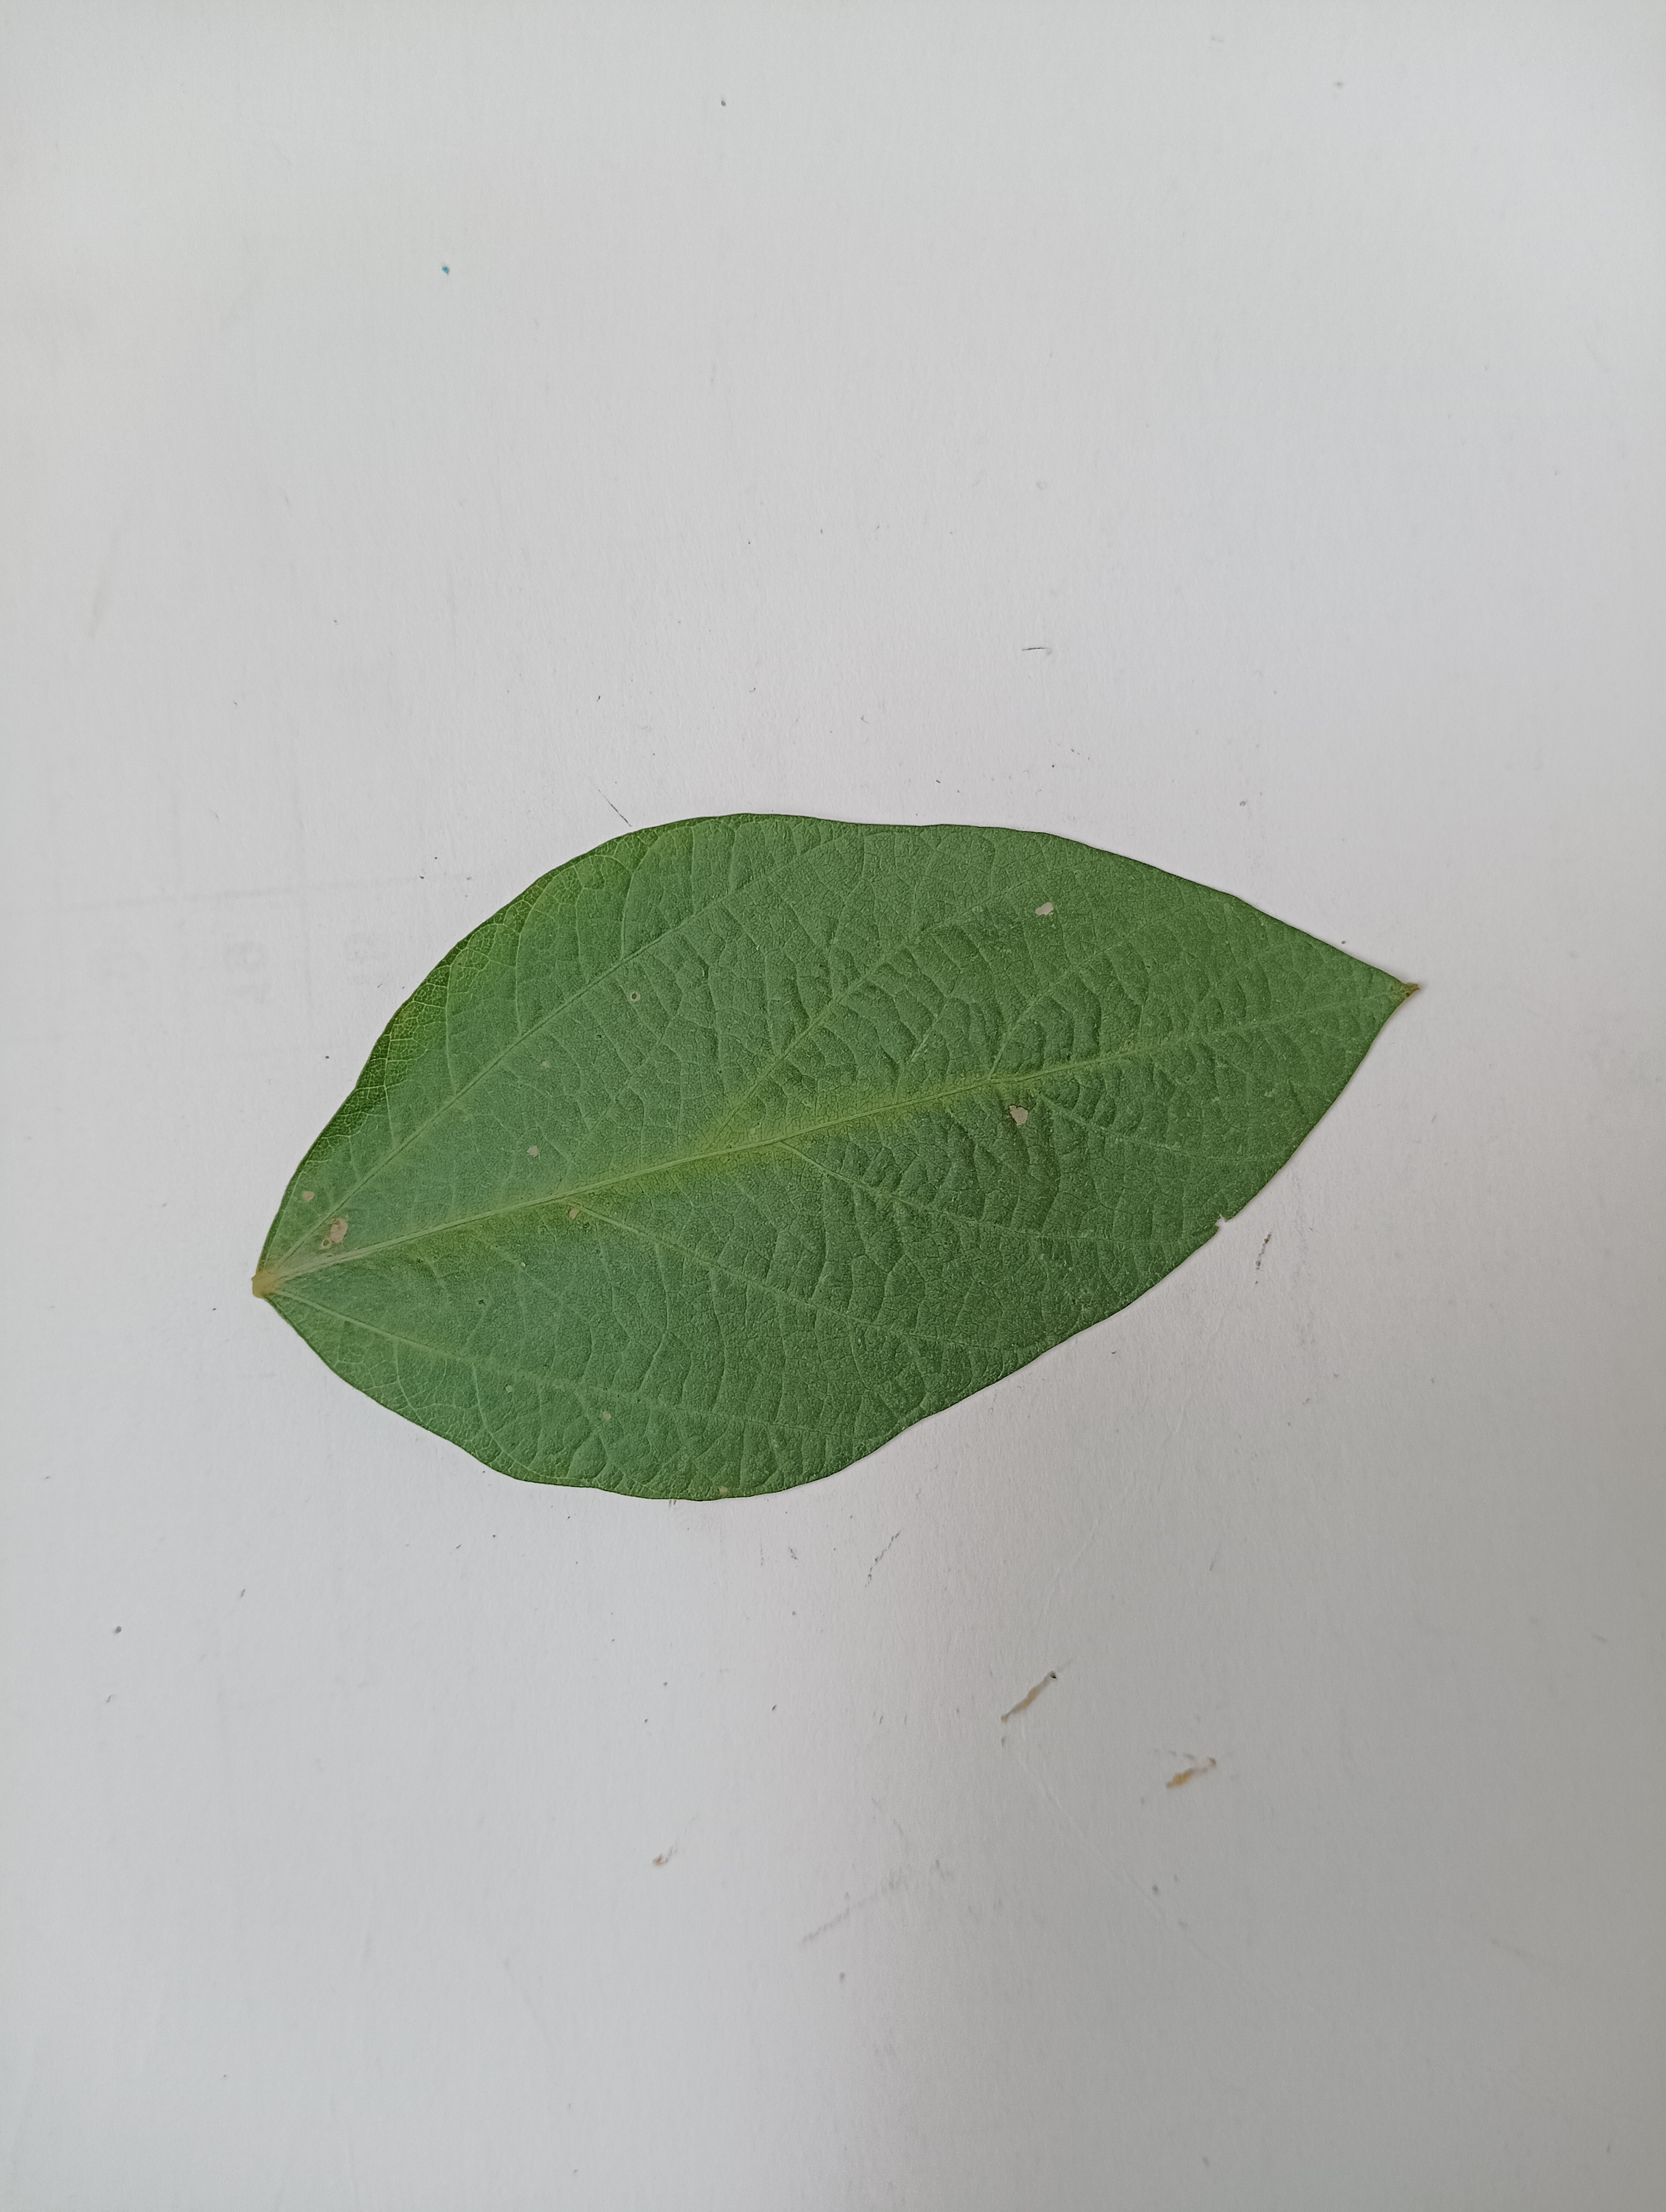
Label: Bacterial leaf Blight